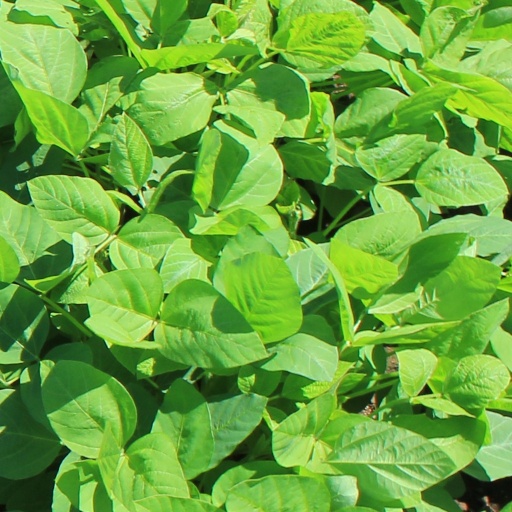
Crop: soybean